Artificial intelligence

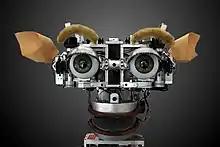
Kismet, a robot head which was made in the 1990s; it is a machine that can recognize and simulate emotions.

There are several kinds of machine learning. Unsupervised learning analyzes a stream of data and finds patterns and makes predictions without any other guidance. Supervised learning requires labeling the training data with the expected answers, and comes in two main varieties: classification (where the program must learn to predict what category the input belongs in) and regression (where the program must deduce a numeric function based on numeric input).